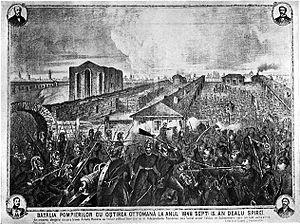
13 septembre
3 janvier : Joseph Jenkins Roberts devient le premier président du Libéria.
Septembre : le mouvement révolutionnaire à Bucarest est maté dans le même temps par les Russes et les Turcs. Les deux principautés passent sous la domination des Russes jusqu’en 1851.
La butte de Spirea est une éminence d'une quarantaine de mètres d'altitude située à Bucarest en Roumanie, qui a été en partie arasée pour y construire le Palais du Parlement.
L'histoire de Bucarest va des premières traces d'occupation humaine sur le territoire de la ville jusqu'à la période moderne. Après avoir été capitale de la Valachie à partir de 1655, la ville est depuis 1859 capitale de la Roumanie. Son aspect général est éclectique : des séismes, incendies et invasions à répétition ont plusieurs fois détruit la ville, des plans d'ensemble ont parfois été élaborés et plusieurs ont été commencés au XVIᵉ siècle sous le règne du voïvode Mircea V Ciobanul, au XIXᵉ siècle, dans la période de l'entre-deux guerres et sous le régime communiste, mais en raison des vicissitudes historiques aucun n'a été mené à son terme, et les architectes ne tiennent en général compte que de leurs propres idées ou commandes, pas du paysage urbain ni des styles ou des monuments présents alentour.